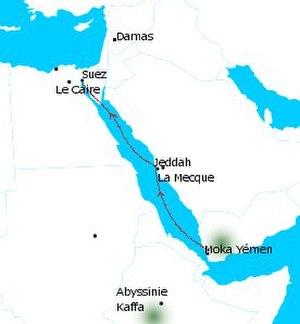
région d'origine du café
Le café est une boisson énergisante psychotrope stimulante, obtenue à partir des graines torréfiées de diverses variétés de caféier, de l'arbuste caféier, du genre Coffea. Il fait partie des trois principales boissons contenant de la caféine les plus consommées dans le monde, avec le thé et le maté.
Le caféier vient de la province de Kaffa, en Éthiopie. Sa culture se répand dans l'Arabie voisine, où sa popularité a profité de la prohibition de l'alcool par l'islam. Appelé K'hawah, qui signifie « revigorant », sa rareté l'a rendu très cher en Europe jusqu'au premier tiers du XVIIIᵉ siècle. Puis sa culture déferle en quatre vagues, Java des années 1720, La Réunion des années 1730-1740, le Suriname des années 1750-1770 et Saint-Domingue des années 1770-1780.